Vincent Adriaenssen

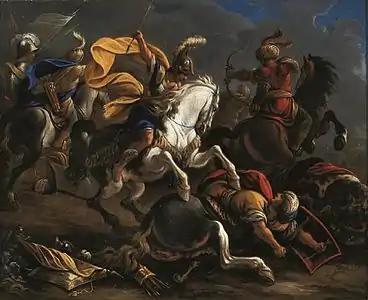
"Cavalry battle between Turks and Christians"

Vincent Adriaenssen died in Rome, aged about 80. He was the teacher of Michelangelo Cerquozzi in Rome and Luigi Garzi during his residence in Paris.